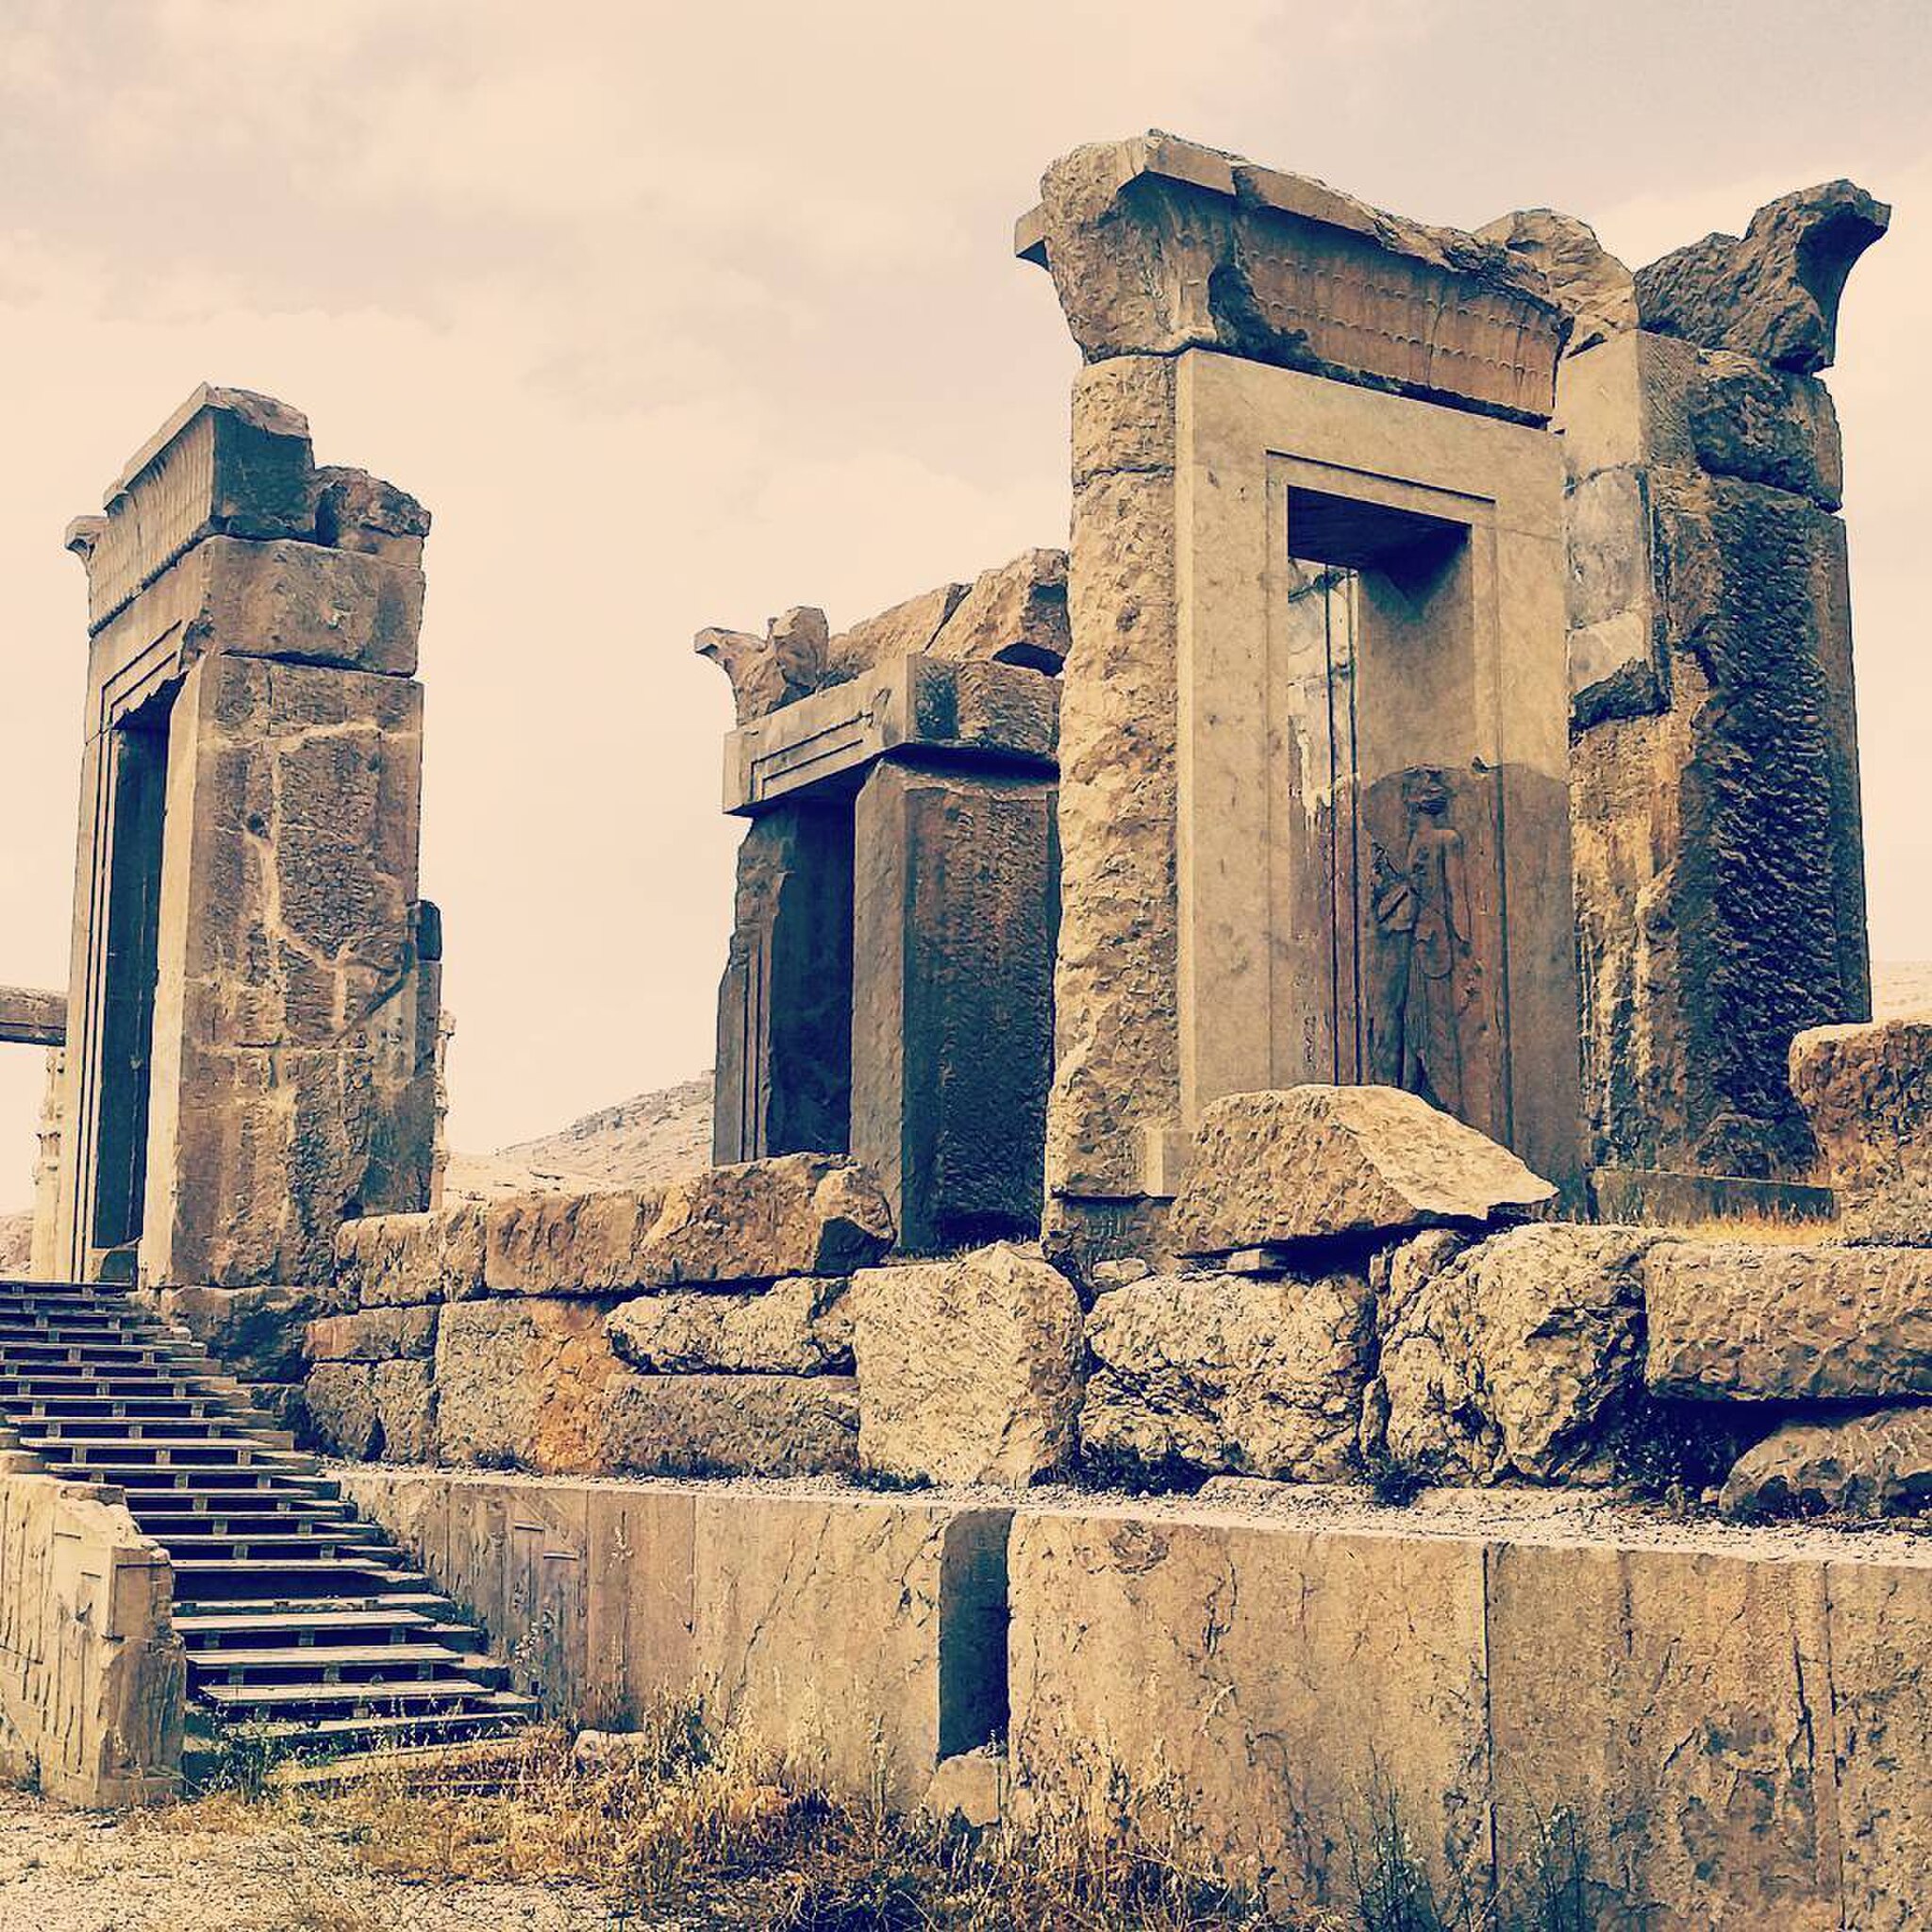
Title: Tachara 11
Description: Tachara
Date: 2016-10-06
Categories: Palace of Darius I in Persepolis, Self-published work, 2016 in Persepolis, Western staircase of Tachara